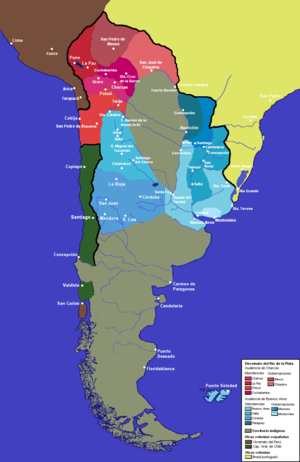
La province de Jujuy est une province argentine, située dans le nord-ouest du pays, limitée à l'est et au sud par la province de Salta, à l'ouest par le Chili et au nord par la Bolivie. Sa capitale est San Salvador de Jujuy.
La vice-royauté du Río de la Plata fut créée en 1776 sur ordre du roi Charles III d'Espagne, dans le but d'améliorer la défense des colonies espagnoles d'Amérique du Sud et de mieux protéger les grandes voies de communication qui drainaient les richesses de cette dernière depuis le Pérou jusqu'à l'océan Atlantique en direction de l'Espagne.
La province d'Entre Ríos est une province de l'Argentine située au nord de la province de Buenos Aires, au sud de la province de Corrientes, à l'est de la province de Santa Fe et à l'ouest de l'Uruguay.
Conformément à la constitution de 1853, révisée en 1994, l'Argentine est une république fédérale organisée en 23 provinces et une cité autonome érigée en capitale fédérale : Buenos Aires.
Le Paraguay est un État d'Amérique du Sud, indépendant depuis le 14 mai 1811. Il était auparavant une colonie espagnole.
Catamarca est une province du nord-ouest de l'Argentine. Elle est entourée des provinces de Salta au nord, Tucumán et Santiago del Estero à l'est, Córdoba au sud-est, et La Rioja au sud. À l'ouest, elle est contiguë au Chili.